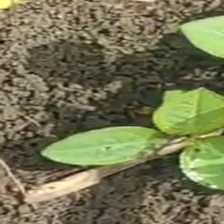
Weed species: Moti_dudhi(Euphorbia_geneculata_L)